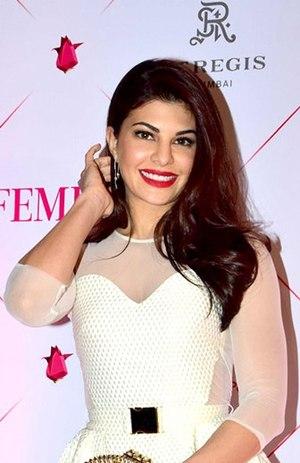
Jacqueline Fernandez est une actrice et mannequin srilankaise. Elle a remporté Miss Sri Lanka 2006 et a représenté son pays à Miss Univers 2006. Diplômée en communication de masse de l'université de Sydney, elle a travaillé comme journaliste à la télévision au Sri Lanka. Elle est désormais actrice à Bollywood avec 20 films à son actif.